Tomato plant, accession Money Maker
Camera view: tilt-top (135 deg); turntable rotation: 60 degrees
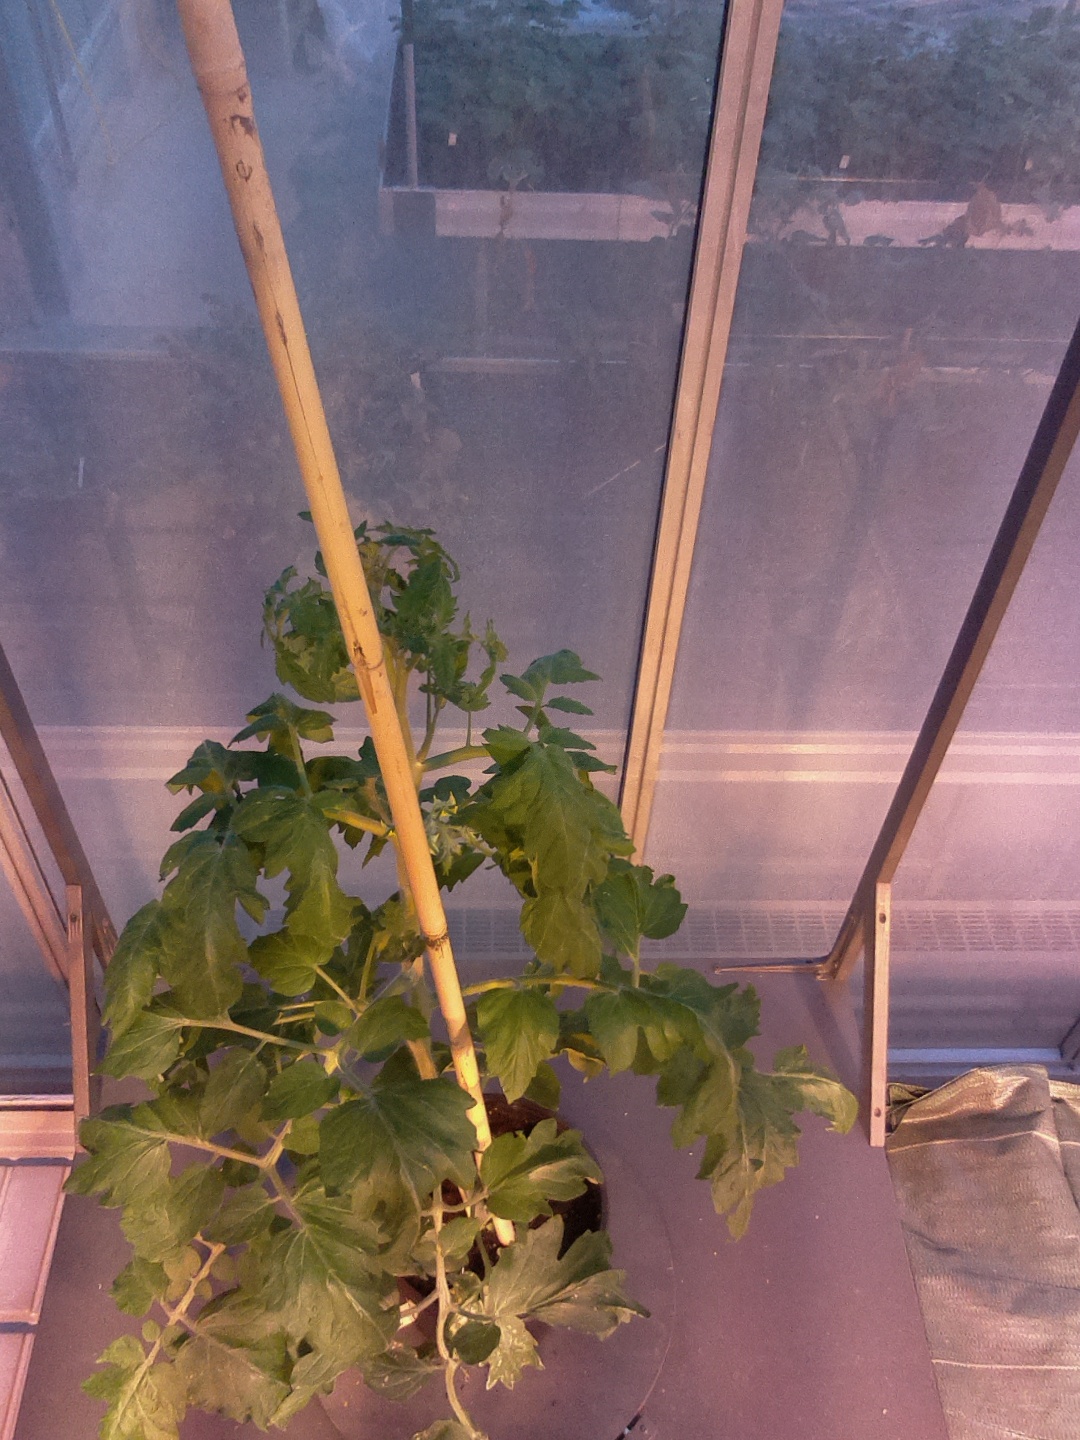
BBCH growth stage 63: 30%-40% of flowers open